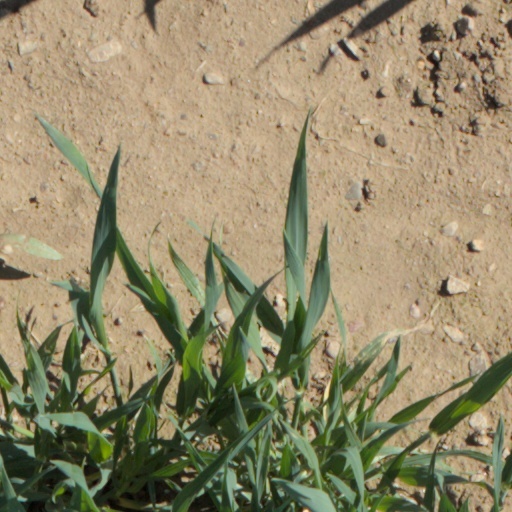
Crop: wheat